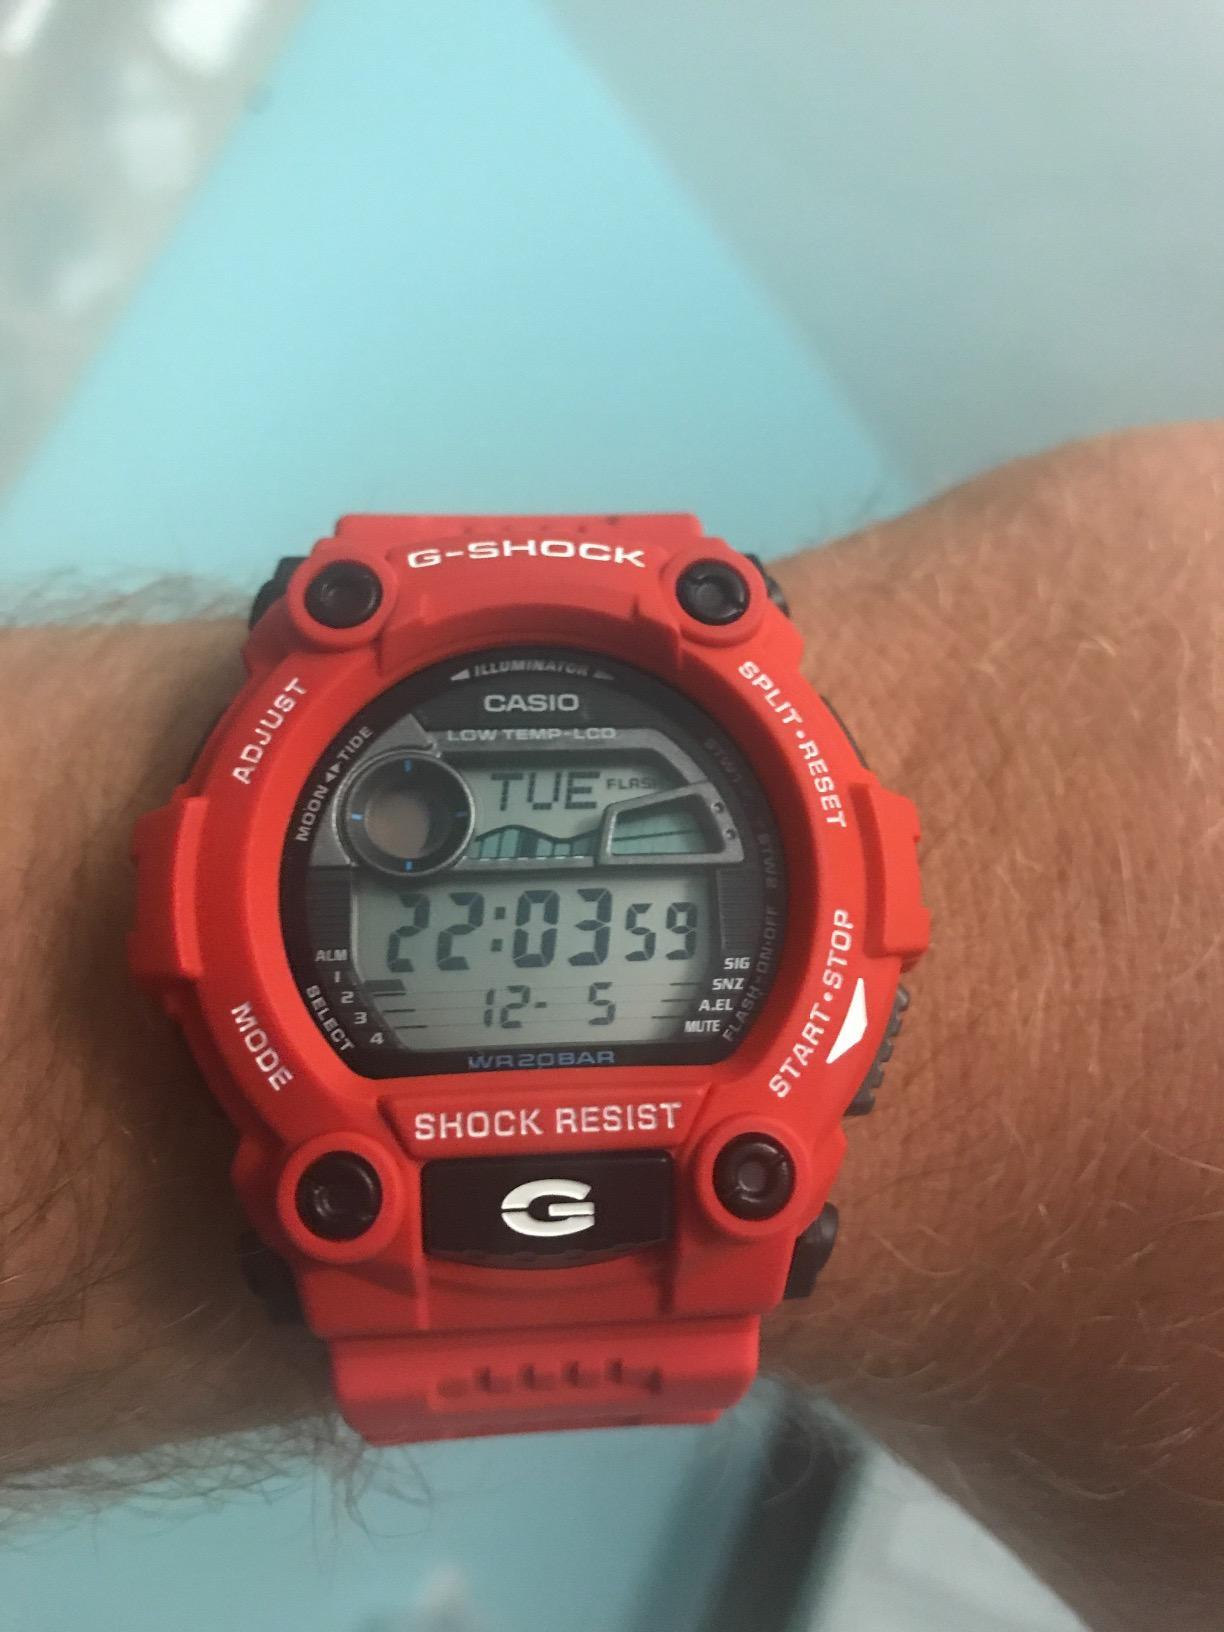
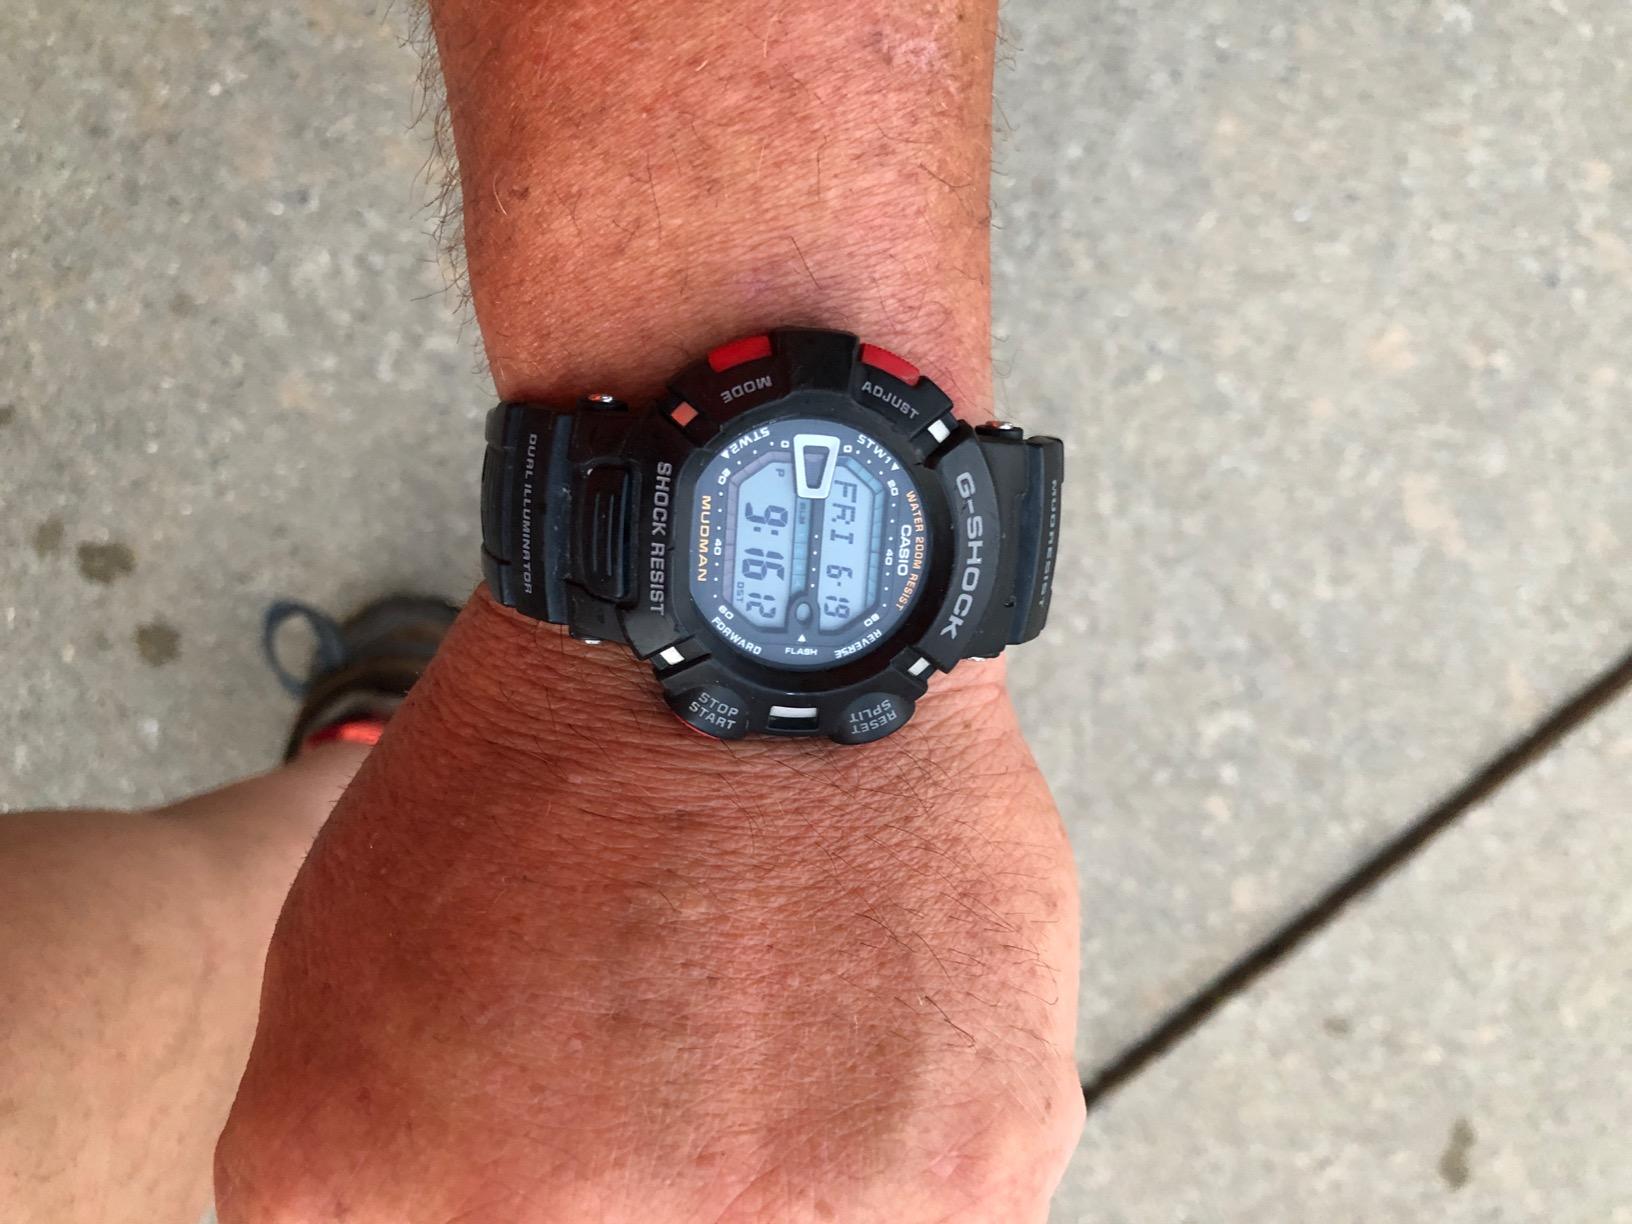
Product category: accessories_watch
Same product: no